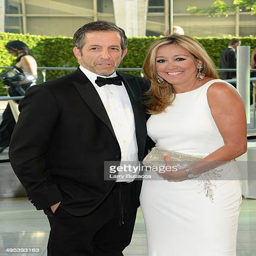
organization leader and award winner attend the fashion awards